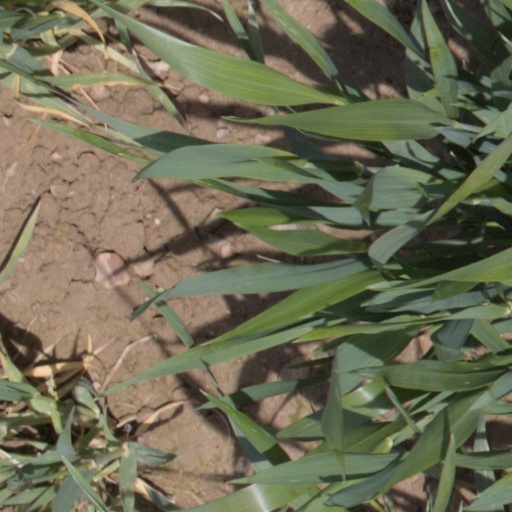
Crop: wheat